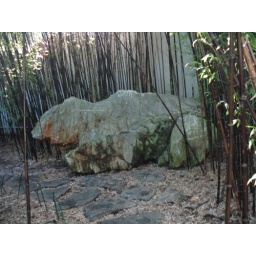
reclining rock animal in the bamboo forest